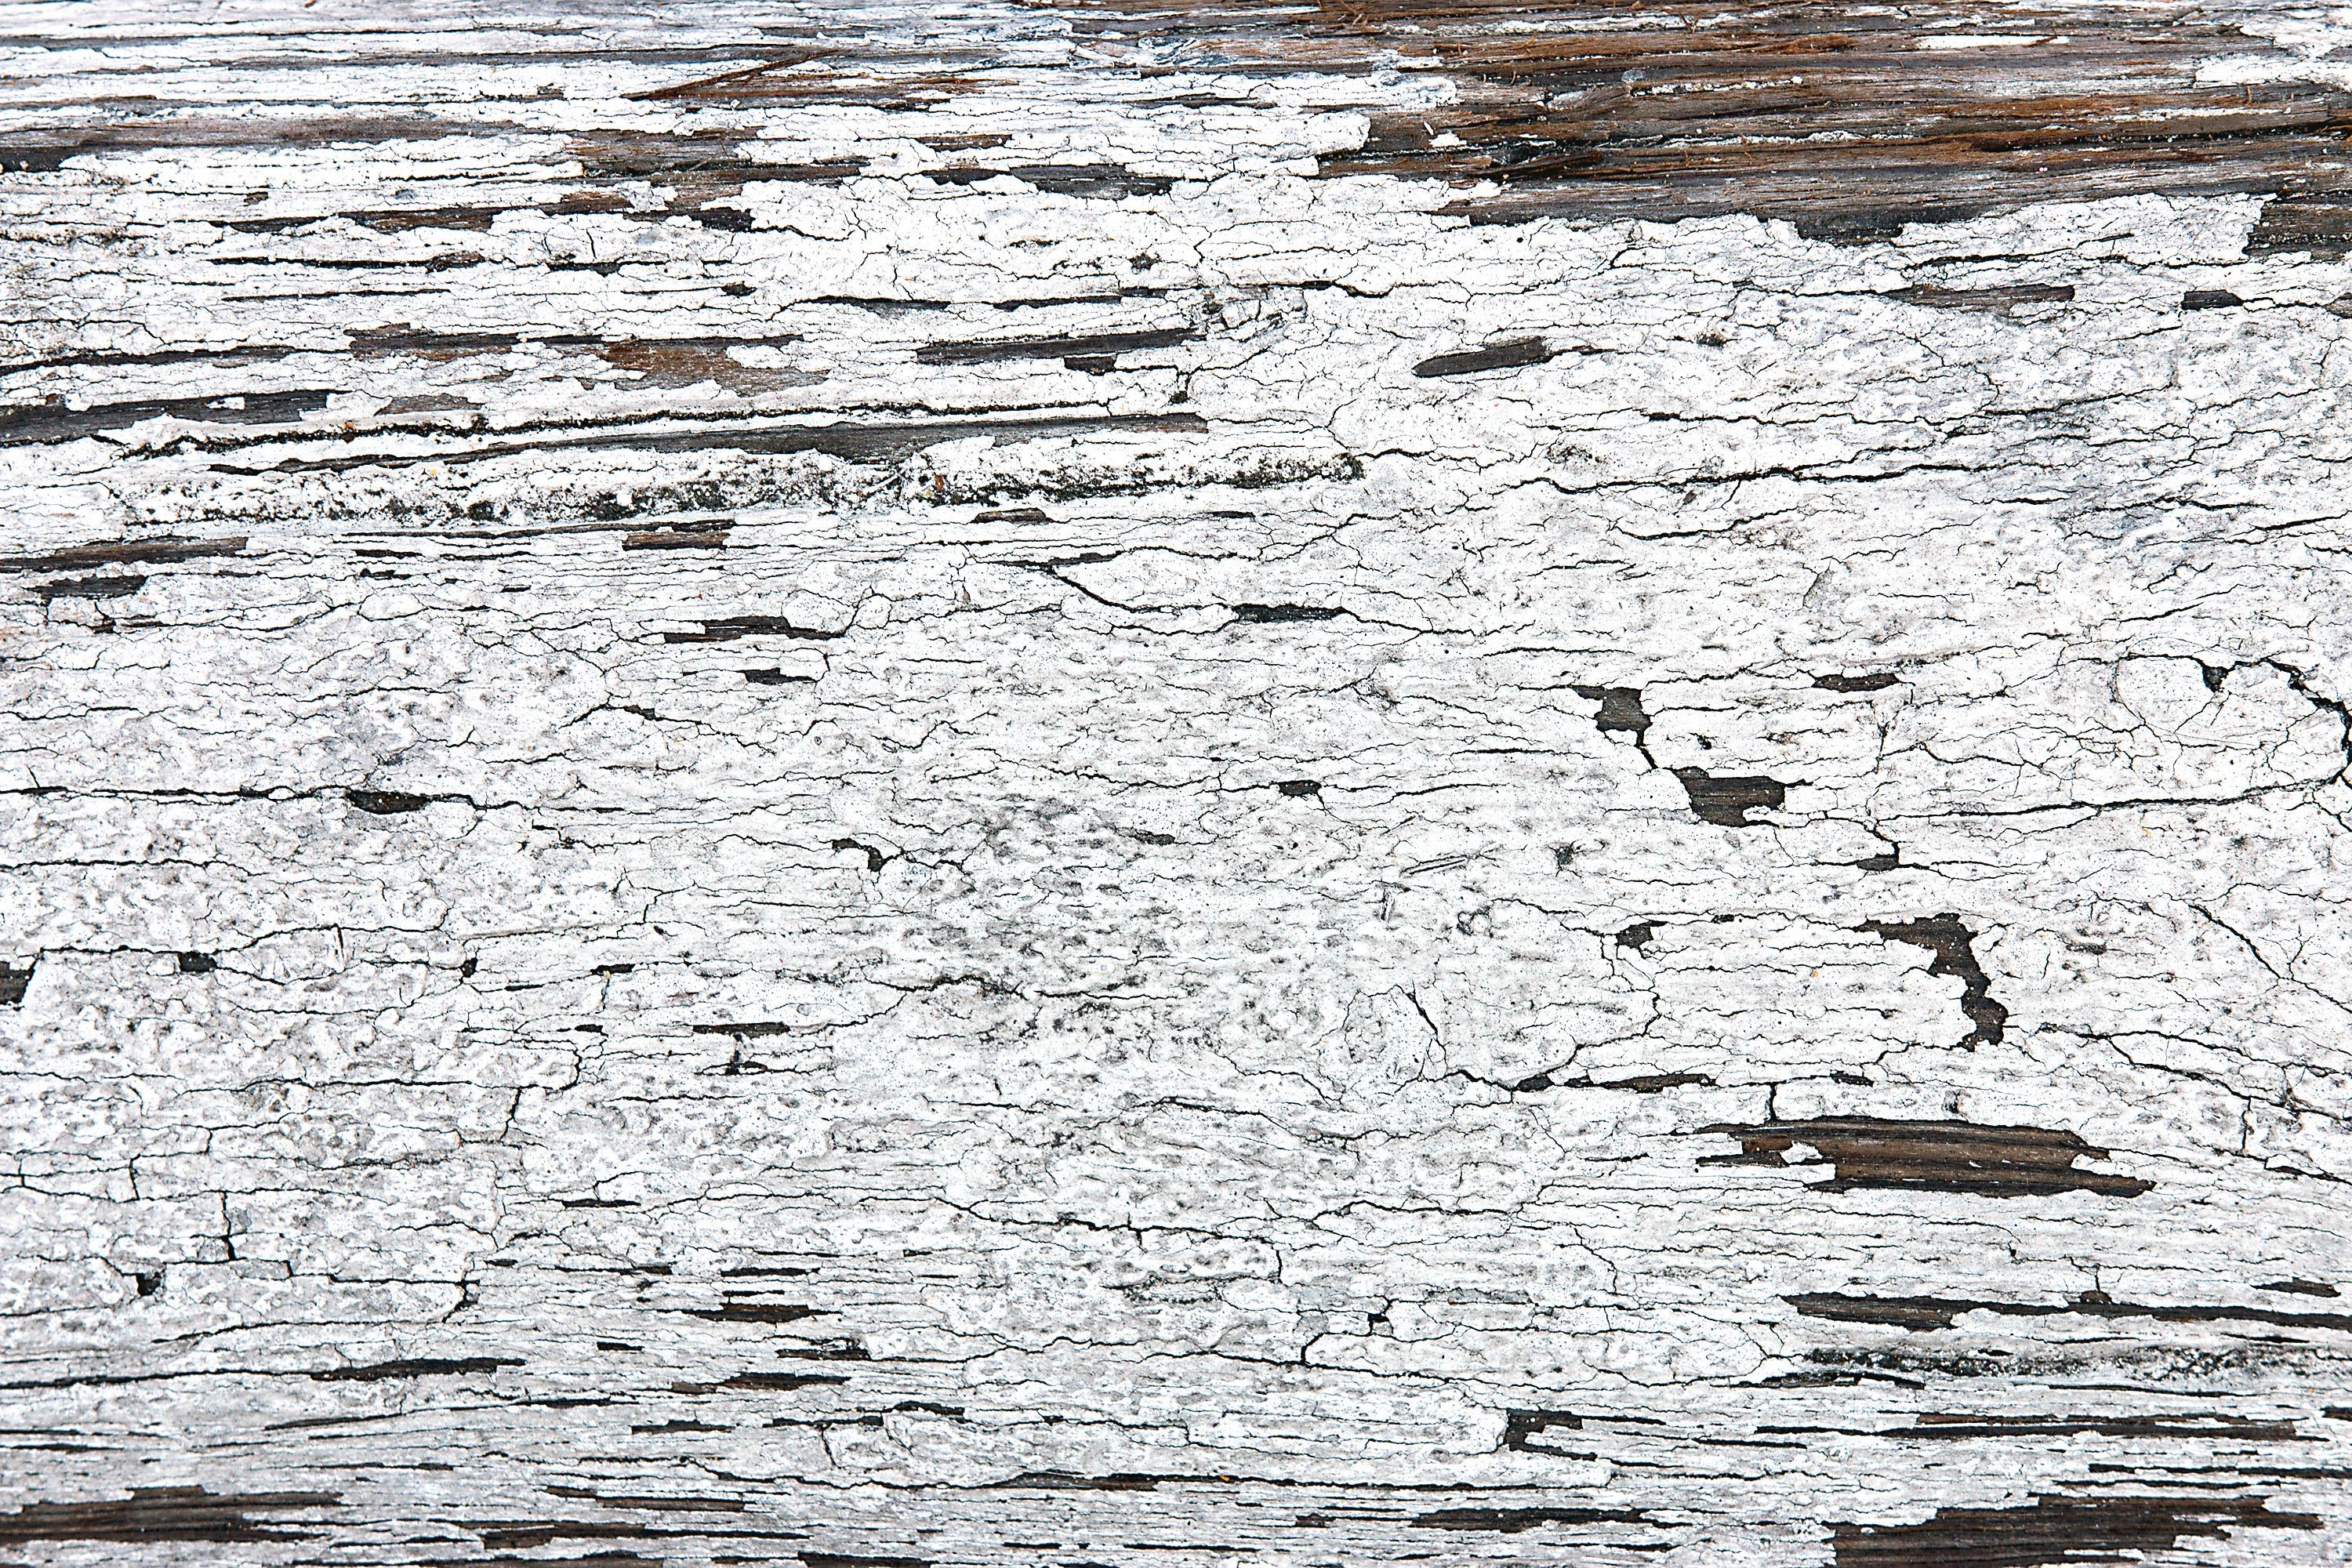
rock, wood, trunk, wall, asphalt, soil, stone wall, geology, tundra, flooring, road surface